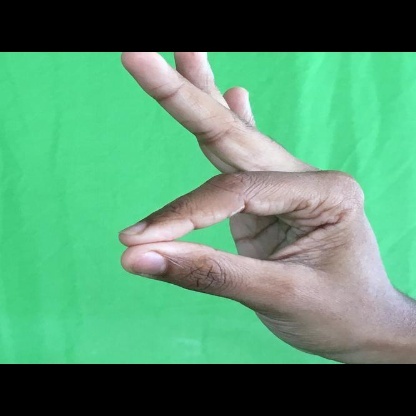
Mudra: Hamsasyam